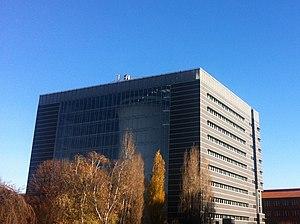
Vittorio Gregotti, né le 10 août 1927 à Novare et mort à Milan le 15 mars 2020, est un architecte italien.